Answer in natural language. Considering the relative positions, is dark red upholstered chair with wooden legs (marked C) above or below dark red upholstered chair with wooden legs (marked B)? Choose between the following options: above or below
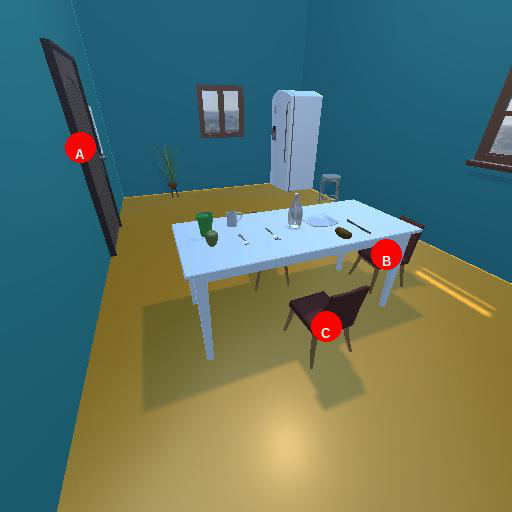
<answer>below</answer>